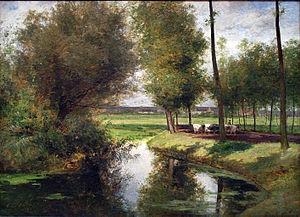
César de Cock, né en 1823 à Gand où il est mort en juillet 1904, est un peintre et graveur belge, actif en France.